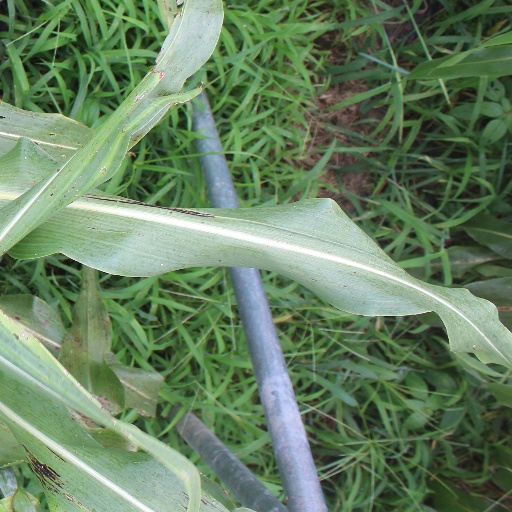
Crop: sorghum